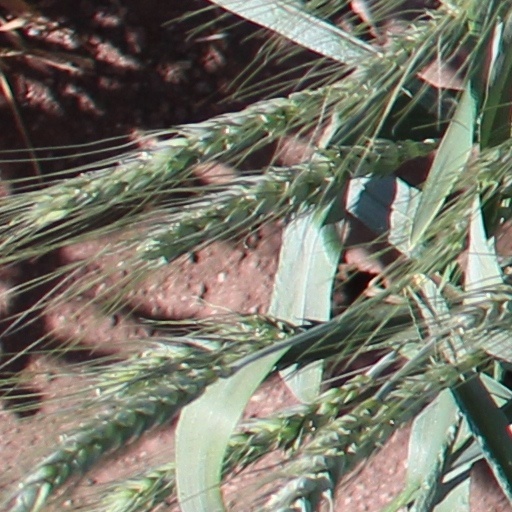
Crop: wheat